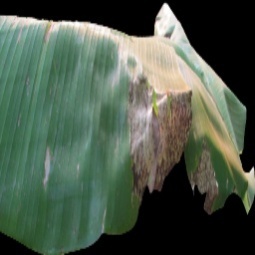
Label: Potassium